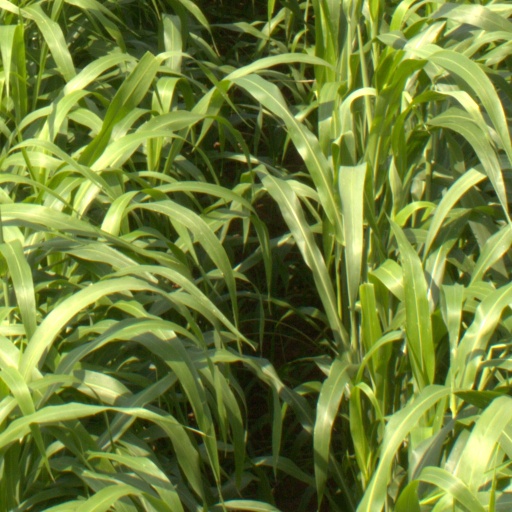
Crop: sorghum